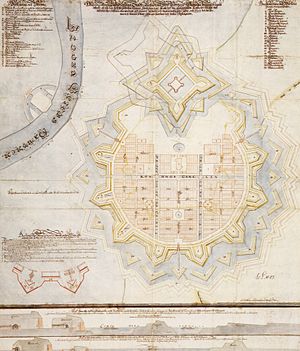
Byplanlægning i Sverige
Projekt til regulering og udvidelse af Landskrona til fæstningsstad oprettet af Erik Dahlbergh 1680. Planen blev aldrig gennemført.
Organiseret byplanlægning i Sverige tog sin begyndelse under 1600-tallets første halvdel. I kraft af militære successer i trediveårskrigen havde Sverige fået en ledende stilling i Nordeuropa og en udvikling af stadsvæsnet blev set som en forudsætning for, at landet skulle kunne opfylde sin stormagtsrolle, både administrativt og med en imponerende ydre fremtoning. Ikke mindre end 50 byer grundlagdes derfor på denne tid.